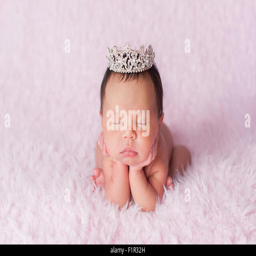
portrait of sleeping newborn baby girl .